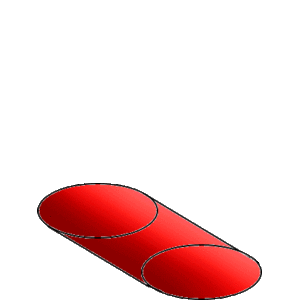
Image animée montrant la construction d'un cylindre cubique en 4D (ou cubindre) par translation d'un cylindre en 3D.
En géométrie, un cylindre cubique ou cubindre est une forme géométrique généralisant le cylindre en dimension 4. Cet objet peut être construit en déplaçant le cylindre d'une unité le long de l'axe w : le cylindre cubique est alors l'ensemble de toutes ses positions durant ce déplacement.